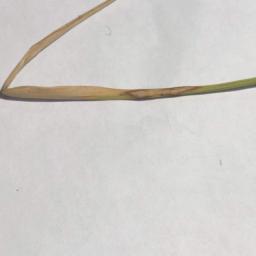
Label: Rice___Leaf_Blast